TTCriders

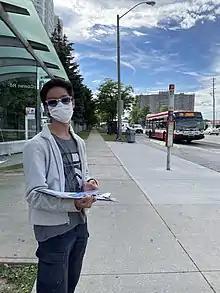
Canvasser for TTCriders

On May 15, 2013, the group hosted Transit Talks, a discussion series that introduced riders to then-incoming TTC CEO, Andy Byford.